Scuola Romana

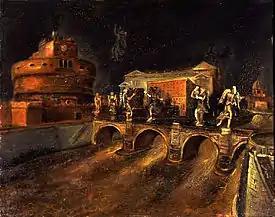
"Il ponte degli angeli" ("The Bridge of Angels", 1930), painting by Scipione (Gino Bonichi)

Scuola romana or Scuola di via Cavour was a 20th-century art movement defined by a group of painters within Expressionism and active in Rome between 1928 and 1945, and with a second phase in the mid-1950s.